Woodstock Country Club

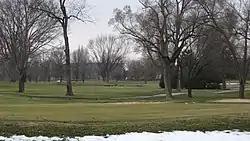
Woodstock Country Club green, February 2011

Woodstock Country Club is a historic country club and national historic district located at Indianapolis, Indiana. It was developed between 1923 and 1956 and includes the 1923 Colonial Revival clubhouse expanded in 1957 and 1988. It consists of a central block with flanking wings and a three-arch porte cochere. Also on the property are the contributing main swimming pool (1927, 1996) and upper and lower tennis courts (c. 1900, c. 1922). The golf course was originally designed in 1899 and reconstructed in 1927-1928 by Bill Diddel.